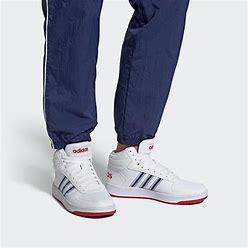
Brand: Adidas
Model: Hoops 2